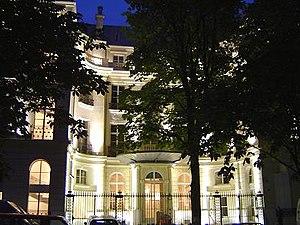
Vue nocturne de l'hôtel particulier acceuillant l'ambassade de la République tchèque à Paris, 15 avenue Charles-Floquet (XVème), construit par Pierre Humbert pour la princesse de La Rochefoucauld.
Pierre Humbert est un architecte français né le 13 avril 1848 à Uckange et mort le 18 octobre 1919 à Paris 7ᵉ.